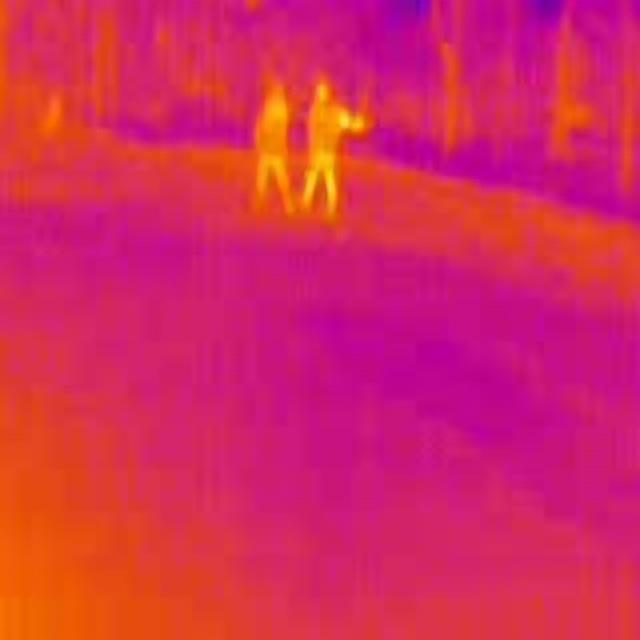
Detected objects:
label: person
label: person